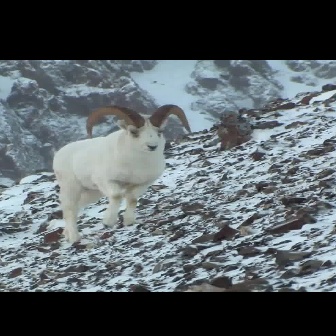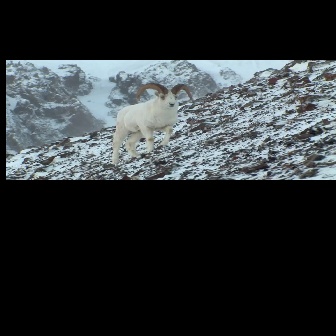
  Please identify the target specified by the bounding box [51,104,193,246] in the first image and locate it in the second image. Return the coordinates in [x_min,y_min,x_max,y_max] format.
Answer: [111,82,194,165]